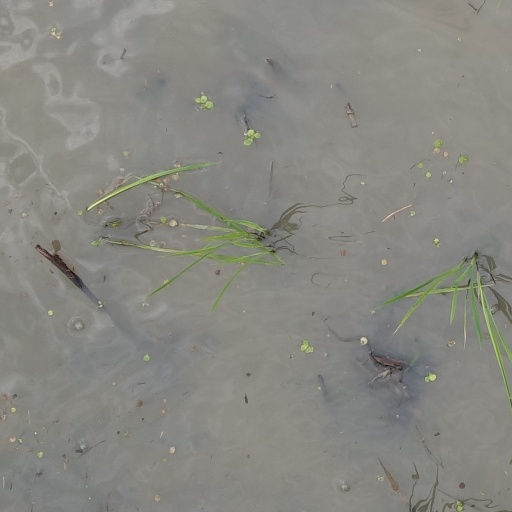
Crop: rice